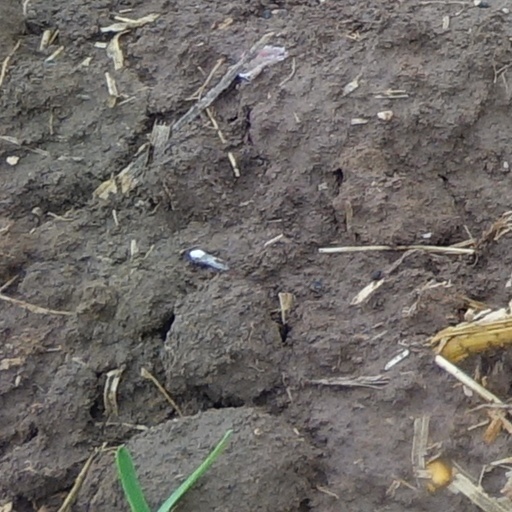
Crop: wheat